Cinderella stamp

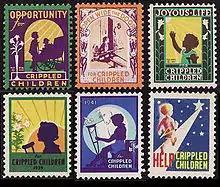
American Easter seals from the 1930s

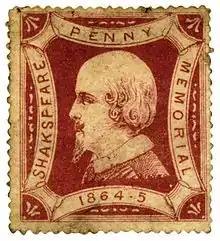
The 1864 "Shakespeare Penny Memorial" poster stamp

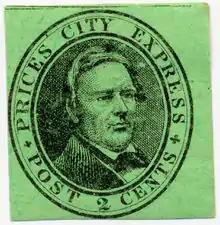
A U.S. local stamp for Price's City Express, from about 1858. Local stamps are considered cinderella stamps.

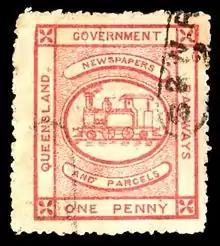
A used railway stamp from Queensland, Australia, for 1penny valid for the transport of newspapers and parcels.

In philately, a cinderella stamp is a label that resembles a postage stamp, but which is not issued for postal purposes by a government administration. There is a wide variety of cinderella stamps, such as those printed for promotional use by businesses, churches, or political or non-profit groups. The term excludes imprinted stamps on postal stationery.